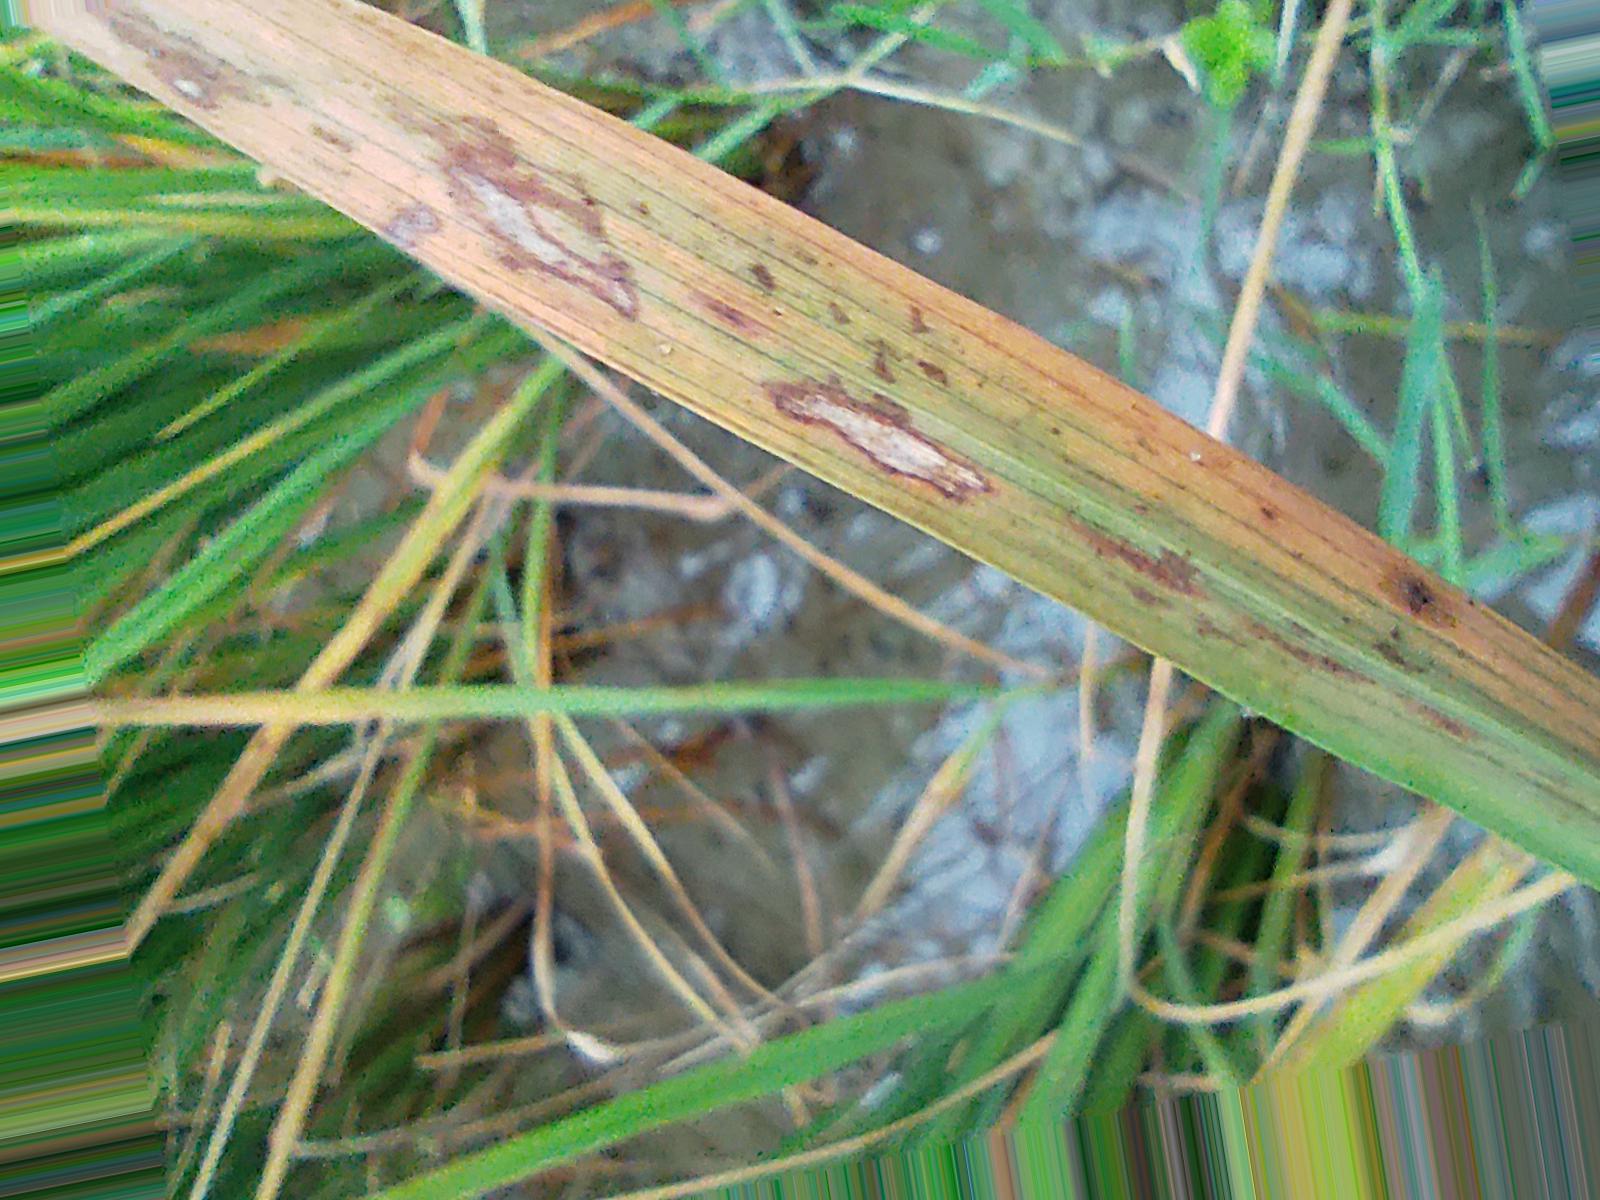
Nhãn: Bệnh Gạch Nâu ( Narrow Brown Spot )